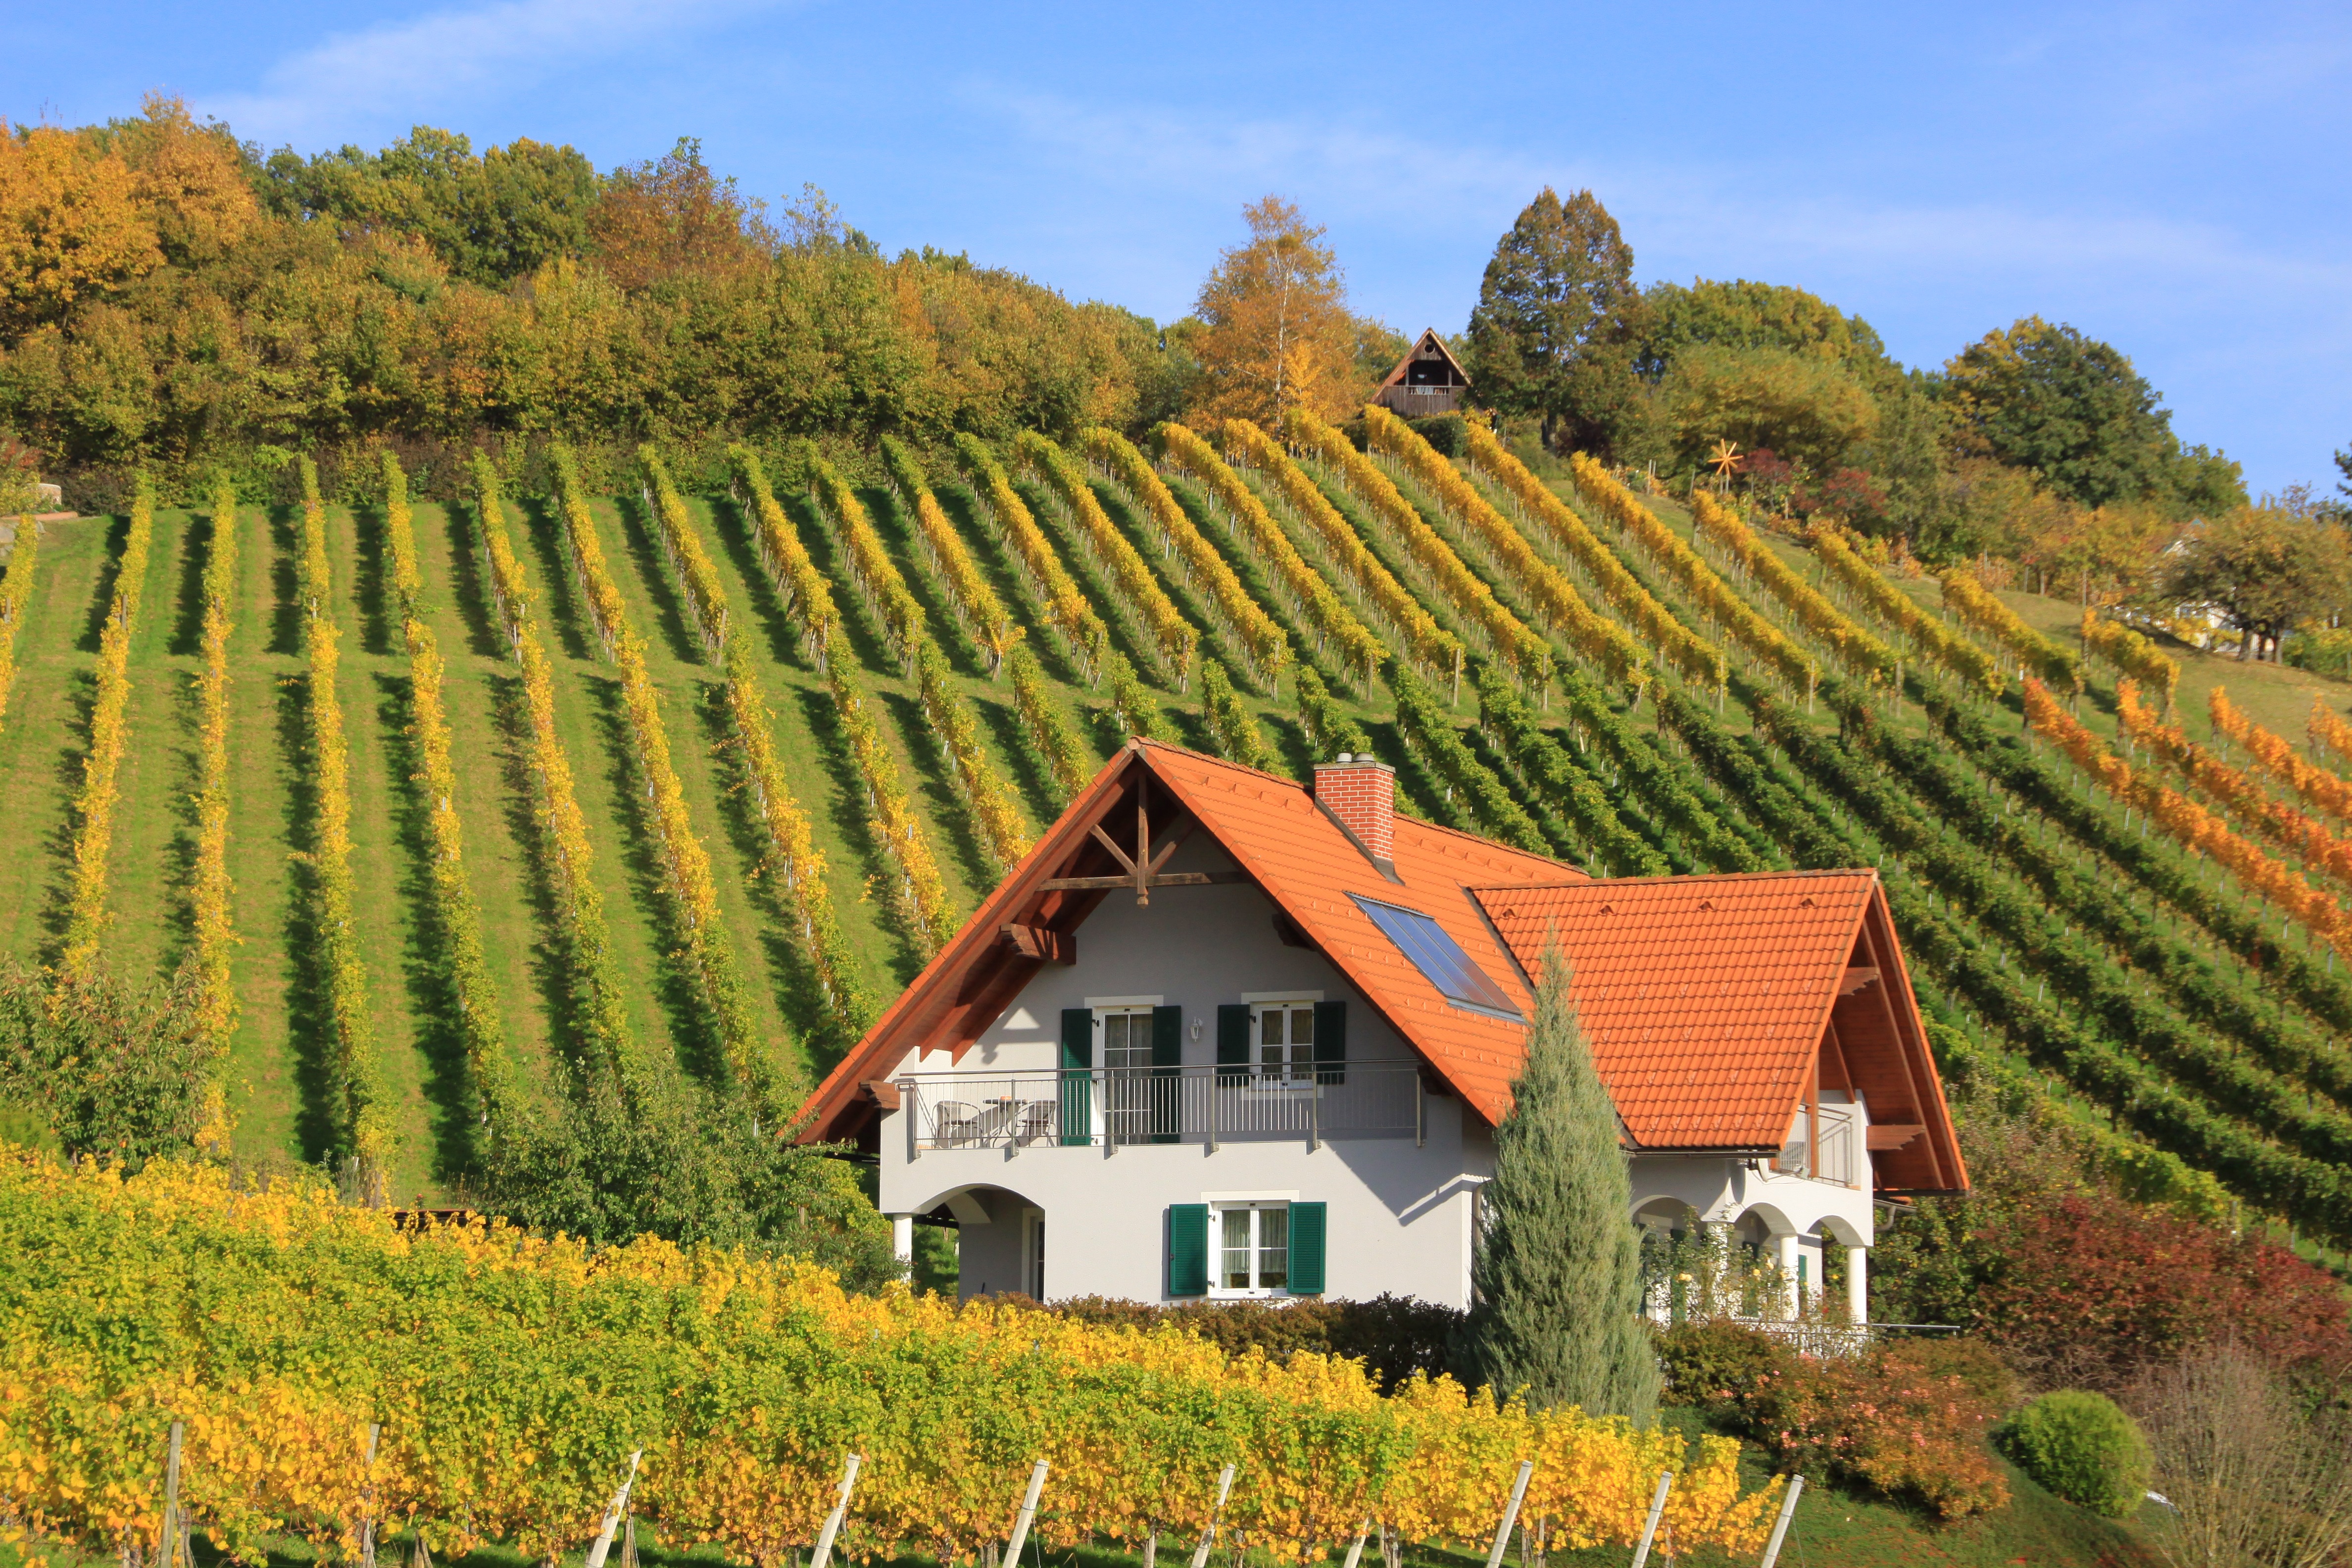
landscape, tree, nature, grass, sky, vineyard, wine, field, farm, house, leaf, hill, roof, crop, pasture, agriculture, grassland, plantation, croft, rural area